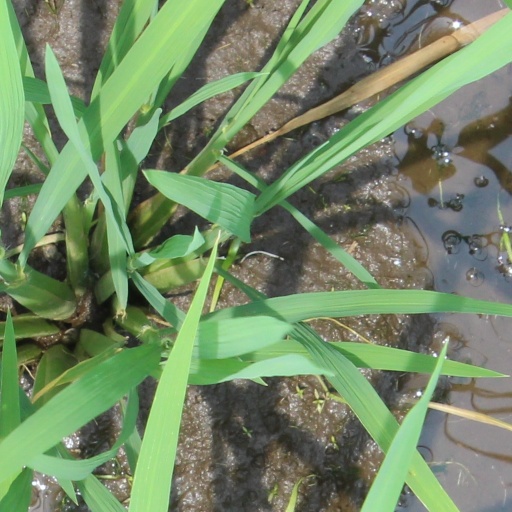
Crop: rice